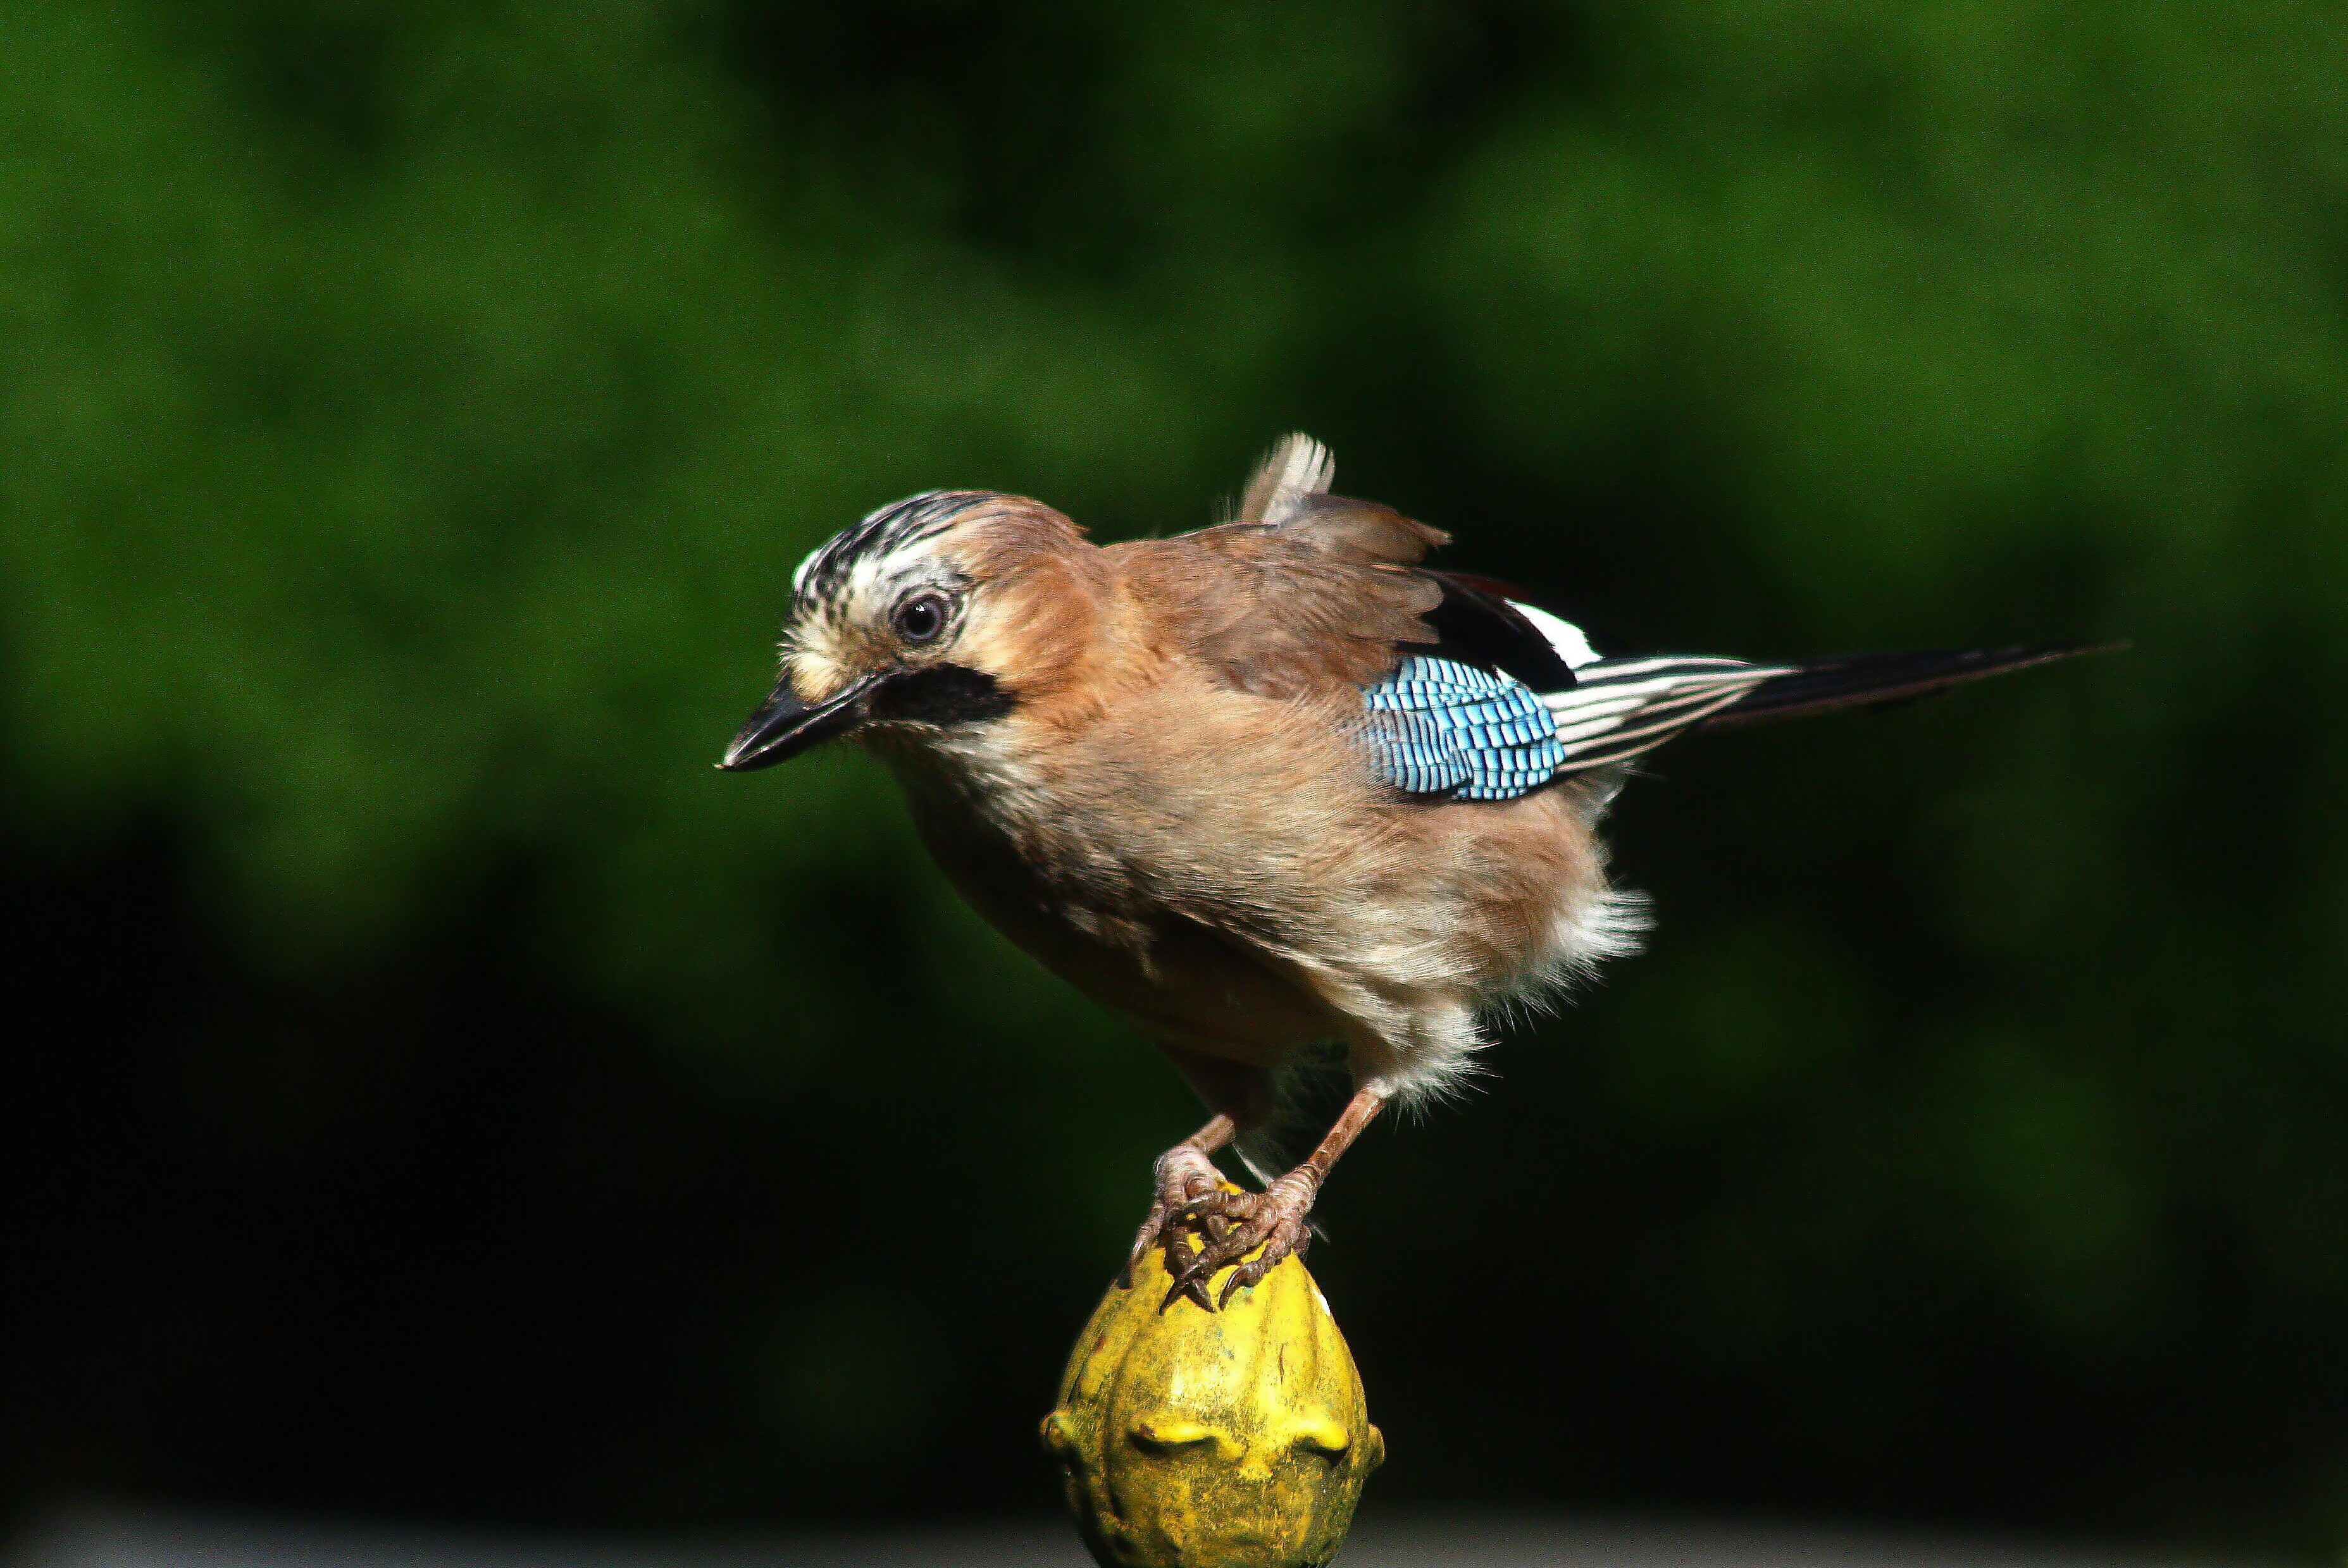
bird, animal, wildlife, beak, colorful, feather, fauna, poultry, jay, vertebrate, sparrow, pretty, finch, brambling, house sparrow, perching bird